Meenakshi Sundareshwar

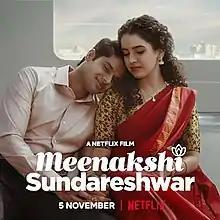
Official release poster

Meenakshi Sundareshwar is a 2021 Indian Hindi-language romantic comedy film directed by Vivek Soni, who co-wrote the script with Aarsh Vora and produced by Karan Johar, Apoorva Mehta and Somen Mishra, under the banner Dharmatic Entertainment, the digital arm of Johar's Dharma Productions. The film stars Sanya Malhotra and Abhimanyu Dassani as the titular characters, a newly-wed couple, who were forced to live apart due to a unique job prospect and struggles with the problems arising from their long-distance marriage.